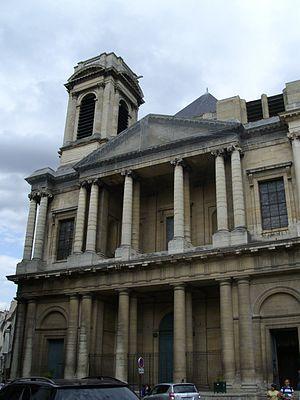
Pierre-Louis Moreau-Desproux est un architecte français né à Paris en 1727 et mort guillotiné dans la même ville le 9 juillet 1794.